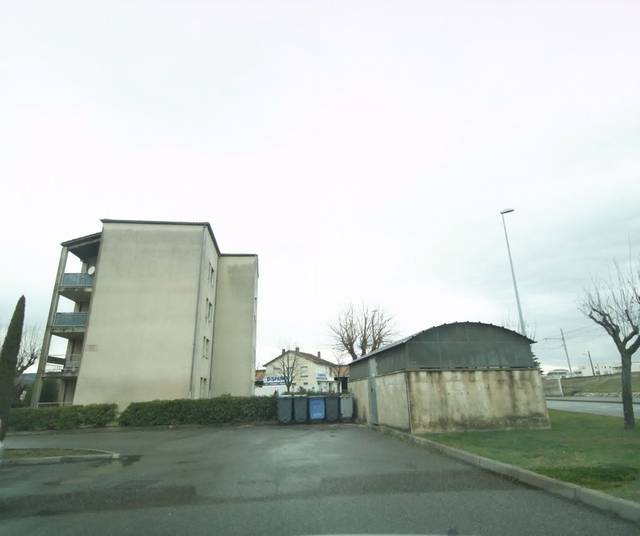
Region: France
Coordinates: 44.943, 4.892